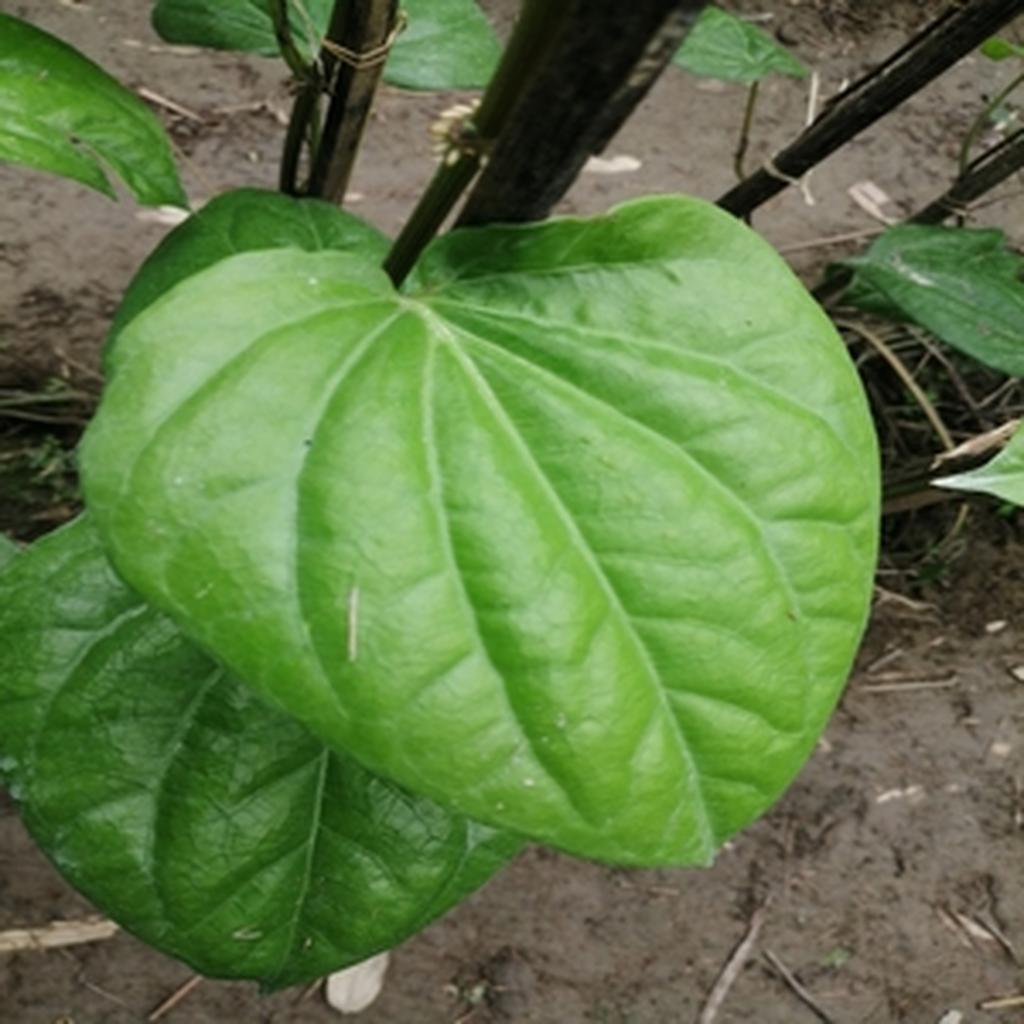
Label: Healthy_Leaf